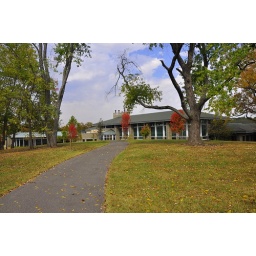
Situated in a park, the ground rises slightly above the library in the rear of the building, creating this lovely and inviting vista.